Carlos Pereda

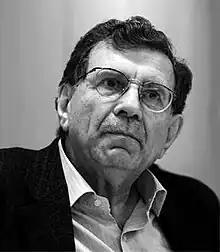
Carlos Pereda

Carlos Pereda Failache (Florida, Uruguay) is an Uruguayan/Mexican philosopher, and emeritus researcher at UNAM's Institute for Philosophical Research. Pereda is the author of more than 50 articles, 10 books, and winner of the Siglo XXI Essay Prize, 2008, for his book "Learnings from the Exile [Los aprendizajes del exilio]". He has been president of the Mexican Philosophical Association/